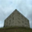
Label: castle